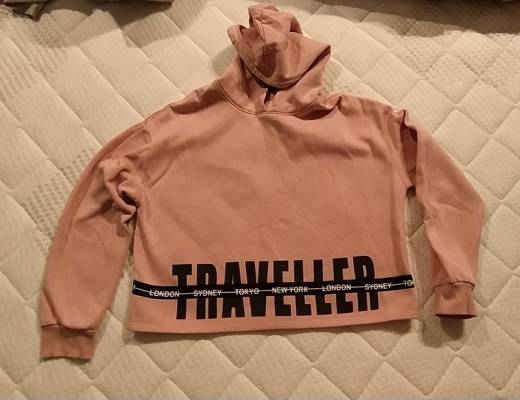
Waste category: clothes